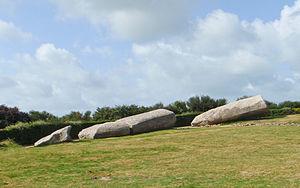
Le Grand menhir brisé d'Er Grah à Locmariaquer, en Bretagne Norsk bokmål: Alvesteinen AKA den brukne menhiren fra Locmariaquer, Bretagne
Le Grand menhir brisé d'Er Grah, ou Men ar hroëc'h qui signifie « Pierre de la Fée » en breton, situé sur le territoire de la commune de Locmariaquer, dans le Morbihan, est un menhir de dimensions exceptionnelles, le plus grand d'Europe : 18,5 m de hauteur lorsqu'il était dressé, 3 m de largeur, masse estimée à 280 t
L'histoire de la Bretagne commence avec un peuplement dont les traces remontent à la Préhistoire, dès 700 000 ans av. J.-C. La période néolithique, qui commence dans ces régions vers 5000 av. J.-C., y est marquée par le développement d'un mégalithisme important se manifestant dans des sites comme le cairn de Barnenez, le cairn de Gavrinis, la Table des Marchands de Locmariaquer ou les alignements de Carnac. Au cours de sa protohistoire qui commence vers le milieu du IIIᵉ millénaire av. J.-C., le sous-sol riche en étain permet l'essor d'une industrie produisant des objets de bronze, ainsi que de circuits commerciaux d'exportation vers d'autres régions d'Europe. Durant les siècles qui précèdent notre ère, elle est habitée par des peuples gaulois comme les Vénètes ou les Namnètes, avant que ces territoires ne soient conquis par Jules César en 57 av. J.-C., puis progressivement romanisés.
Un menhir est une pierre dressée, plantée verticalement. Il constitue l'une des formes caractéristiques du mégalithisme.